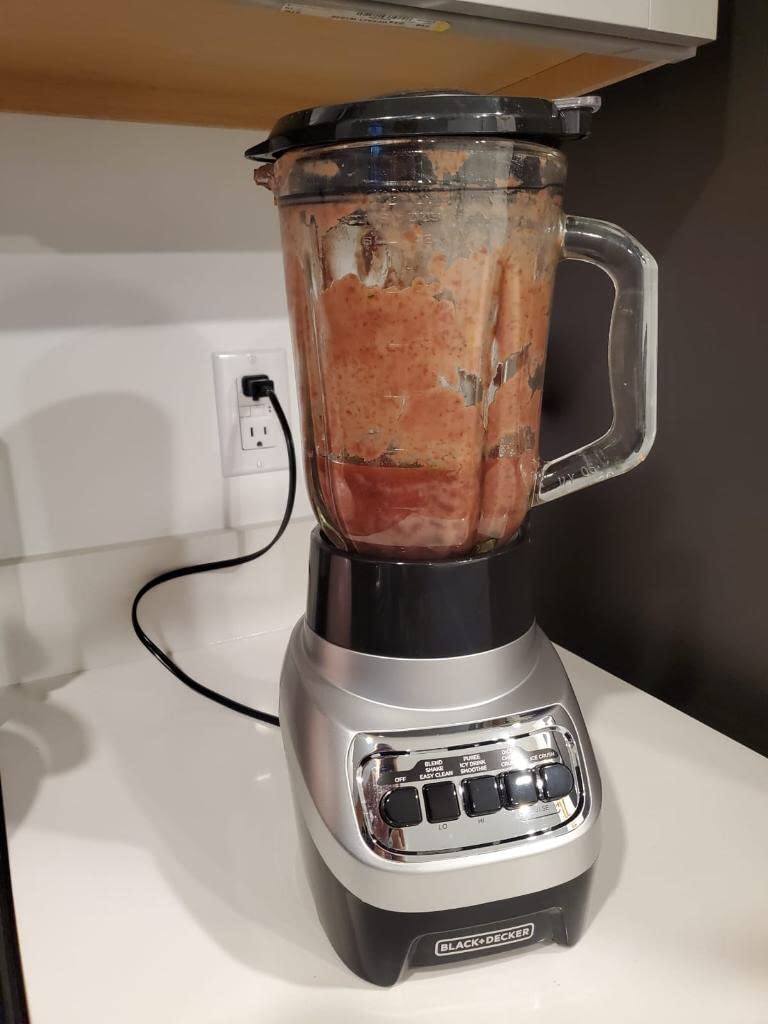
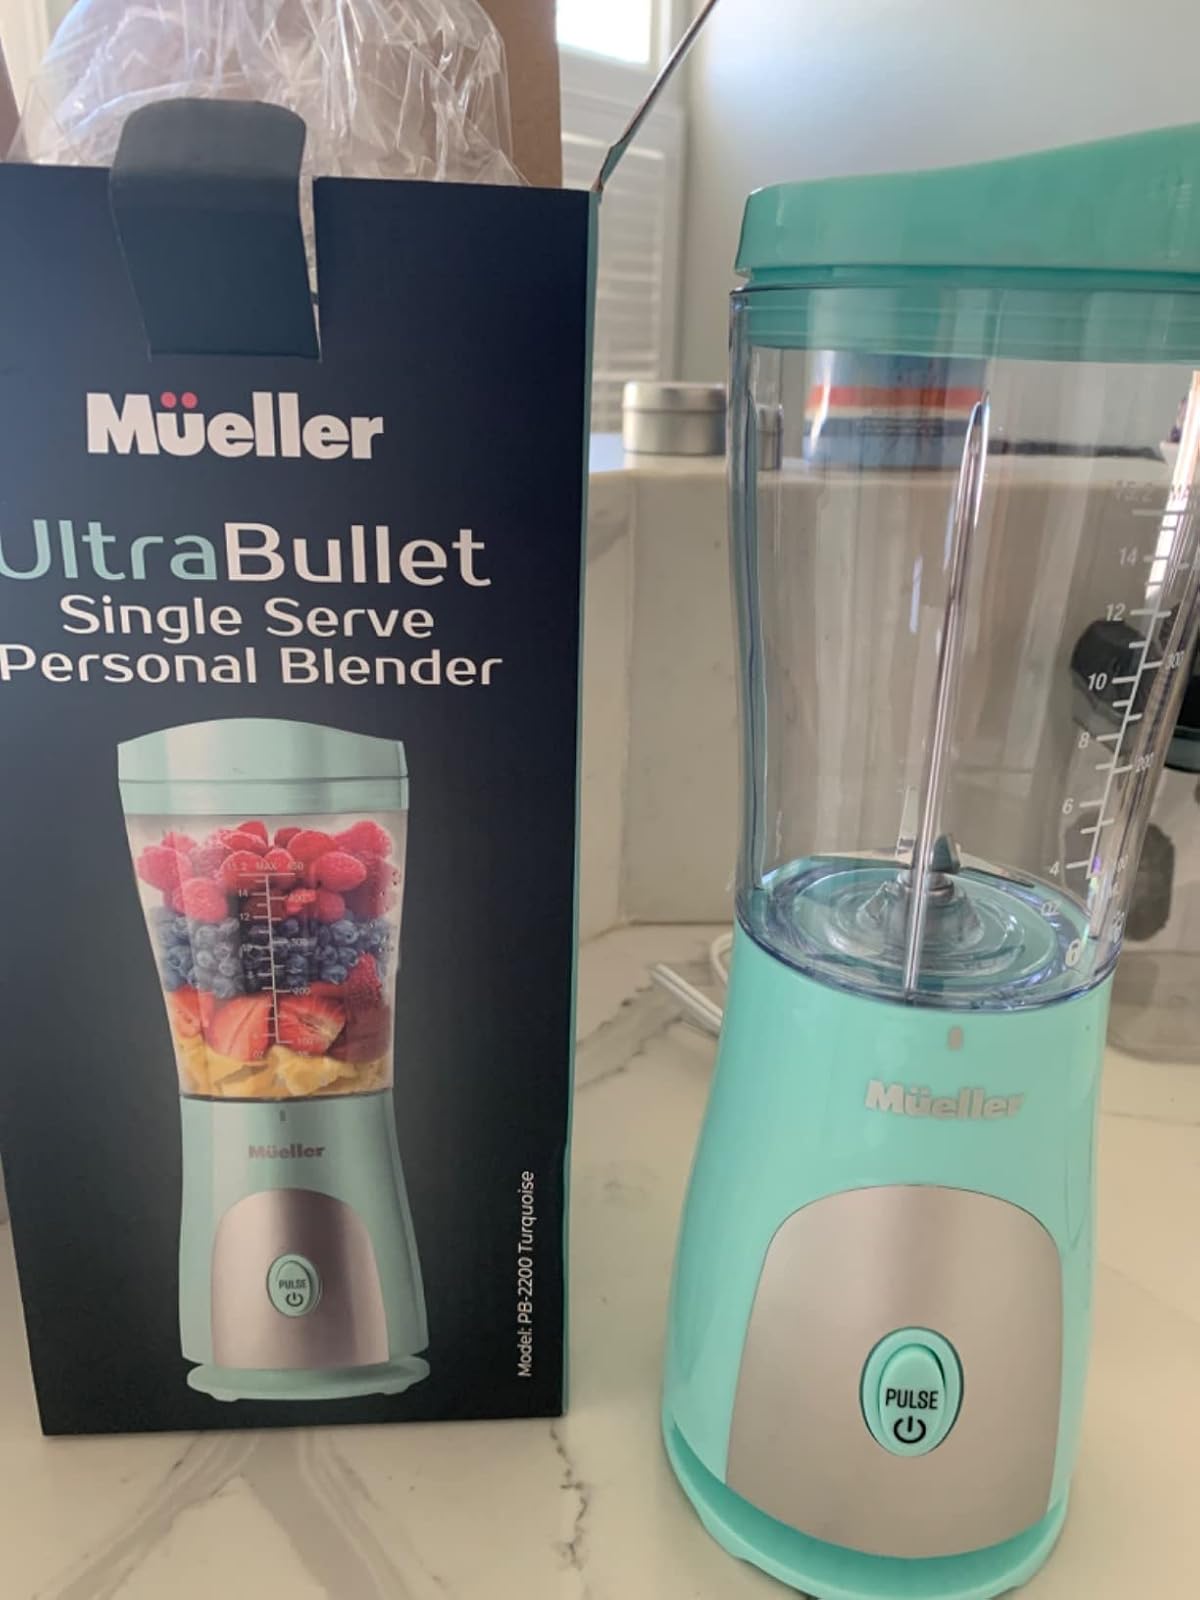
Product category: items_blender
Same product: no